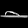
Label: Sandal